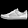
Label: Sneaker